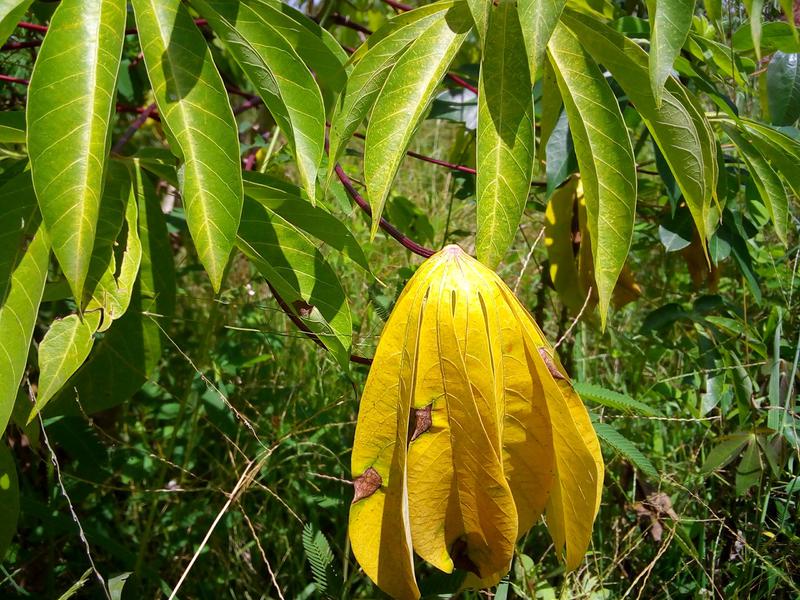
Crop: cassava
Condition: healthy